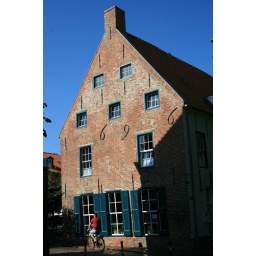
Yes, that's the building date of this house in Greetsiel.